Since I Don't Have You

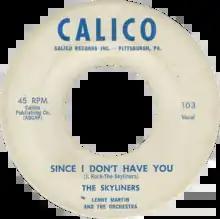
One of pressings of the US single

"Since I Don't Have You" is a song written and composed by Jackie Taylor, James Beaumont, Janet Vogel, Joseph Rock, Joe Verscharen, Lennie Martin, and Wally Lester. It was first a 1958 hit single for the doo-wop group the Skyliners on the US "Billboard" Hot 100. Country music singer Ronnie Milsap had a hit with the song in 1991. American hard rock band Guns N' Roses also had some success in 1994 with their version of the song which reached the top 10 on the UK Singles Chart.